Describe the emotion expressed in this image:  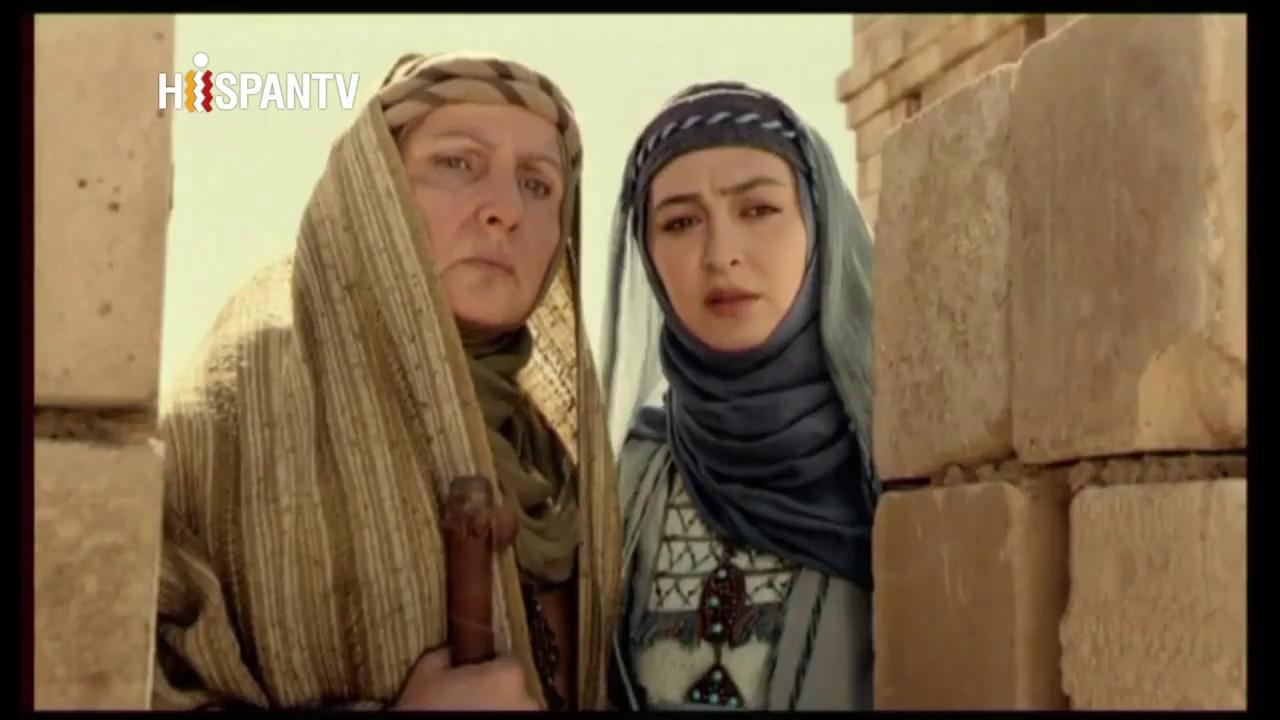
This person displays Suffering, valence and arousal with low intensity.